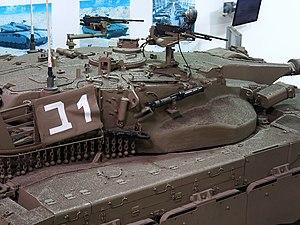
Le Merkava Mark 1 est le premier char de combat conçu par l'État d'Israël et le premier de la série des chars de combat Merkava. Sa conception mise l'accent sur la protection de l'équipage en utilisant des technologies déjà éprouvées basées sur des composants produits localement.